Bersih 4 rally

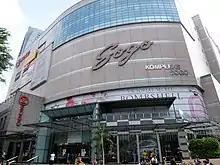
Sogo was designated one of the four gathering points for the rally in Kuala Lumpur

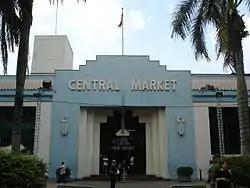
Central Market was one of the four gathering points for the rally in Kuala Lumpur

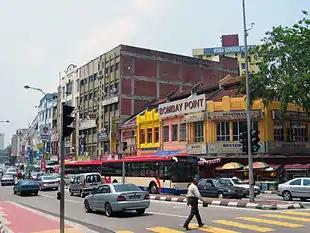
Brickfields was one of the four gathering points for the rally in Kuala Lumpur

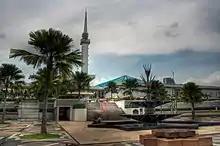
The National Mosque was one of the four gathering points for the rally in Kuala Lumpur

The Human Rights Commission of Malaysia (SUHAKAM) has announced that peaceful assemblies like Bersih cannot be banned under the law, and that the police has provide convincing and compelling reasons to justify preventing Bersih's right to assemble as provided under the Peaceful Assembly Act. The Bar Council of Malaysia have stated that it is illegal for the police to prohibit the Bersih rally from going ahead. The Bar Council has also prepared a team of lawyers to provide legal assistance to rally participants should they be arrested by the police.